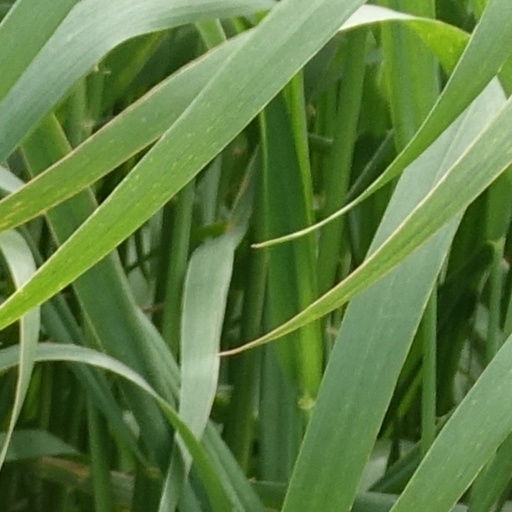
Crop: wheat